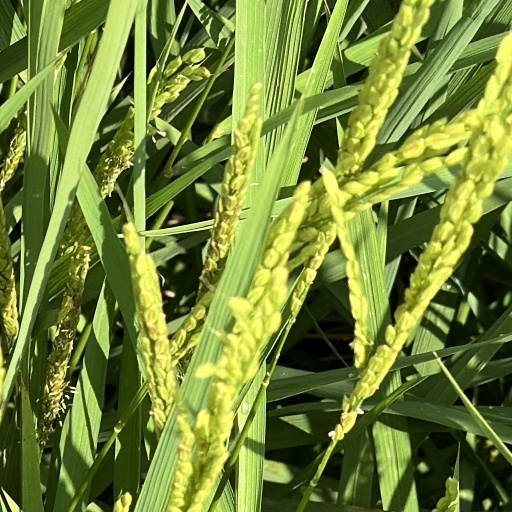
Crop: rice